Hollywood on the Tiber

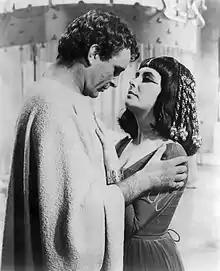
Richard Burton and Elizabeth Taylor in "Cleopatra" by Joseph L. Mankiewicz (1963)

Although American companies had shot in Italy before (such as Fox's 1922 silent "Nero" and MGM's 1925 ""), the scale of the post-war investment was unprecedented. Many of the films were sword and sandal epics, often set in Ancient Rome which required large film sets and location filming. Other films included contemporary-set romances "Roman Holiday" (1953) and "Three Coins in the Fountain" (1954). The companies hired actors from Britain and the United States, and elsewhere, who appeared alongside Italians who generally played smaller, supporting roles or extras. Sophia Loren was one Italian star with sufficient international appeal to be cast in a leading role.